Vela Supernova Remnant

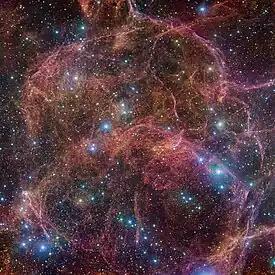
The Vela Supernova Remnant

The Vela Supernova Remnant is a supernova remnant in the southern constellation Vela. Its source Type II supernova exploded approximately 11,000 years ago (and was about 900 light-years away). The association of the Vela supernova remnant with the Vela Pulsar, made by astronomers at the University of Sydney in 1968, was direct observational evidence that supernovae form neutron stars.